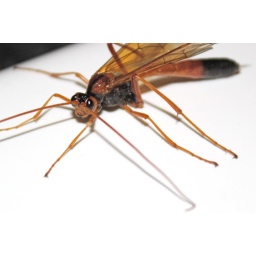
A big bug flew in the door while I let cats in last night and landed on my MacBook.